The Train in the Snow

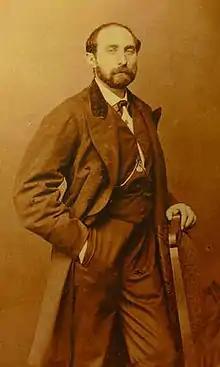
Dr. Georges de Bellio, purchaser of "The Train in the Snow"

Marian Robinson emphasizes the connection between this work and French novelist Emile Zola's writing. Robinson notes a particular scene in Zola's novel "La Bete Humaine" that seems to echo the imagery of Monet's "The Train in the Snow;" she claims that Monet's engine "bloodies" the snow in the same way that is described in Zola's imagined scene, which also features a train caught in a snowfall or blizzard. Additionally, Robinson claims that Monet's colors in "The Train in the Snow" "tint the dullness," matching "the ominous heaviness of Zola's brief scene." Zola was familiar with Monet's train paintings, writing a positive review about them on display at the Third Impressionist Exhibition held in April 1877. Tucker also notes the similarities between Monet's "poetic" portrayal of the railway in "The Train in the Snow" and Zola's later writings.